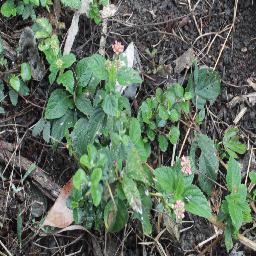
Label: lantana